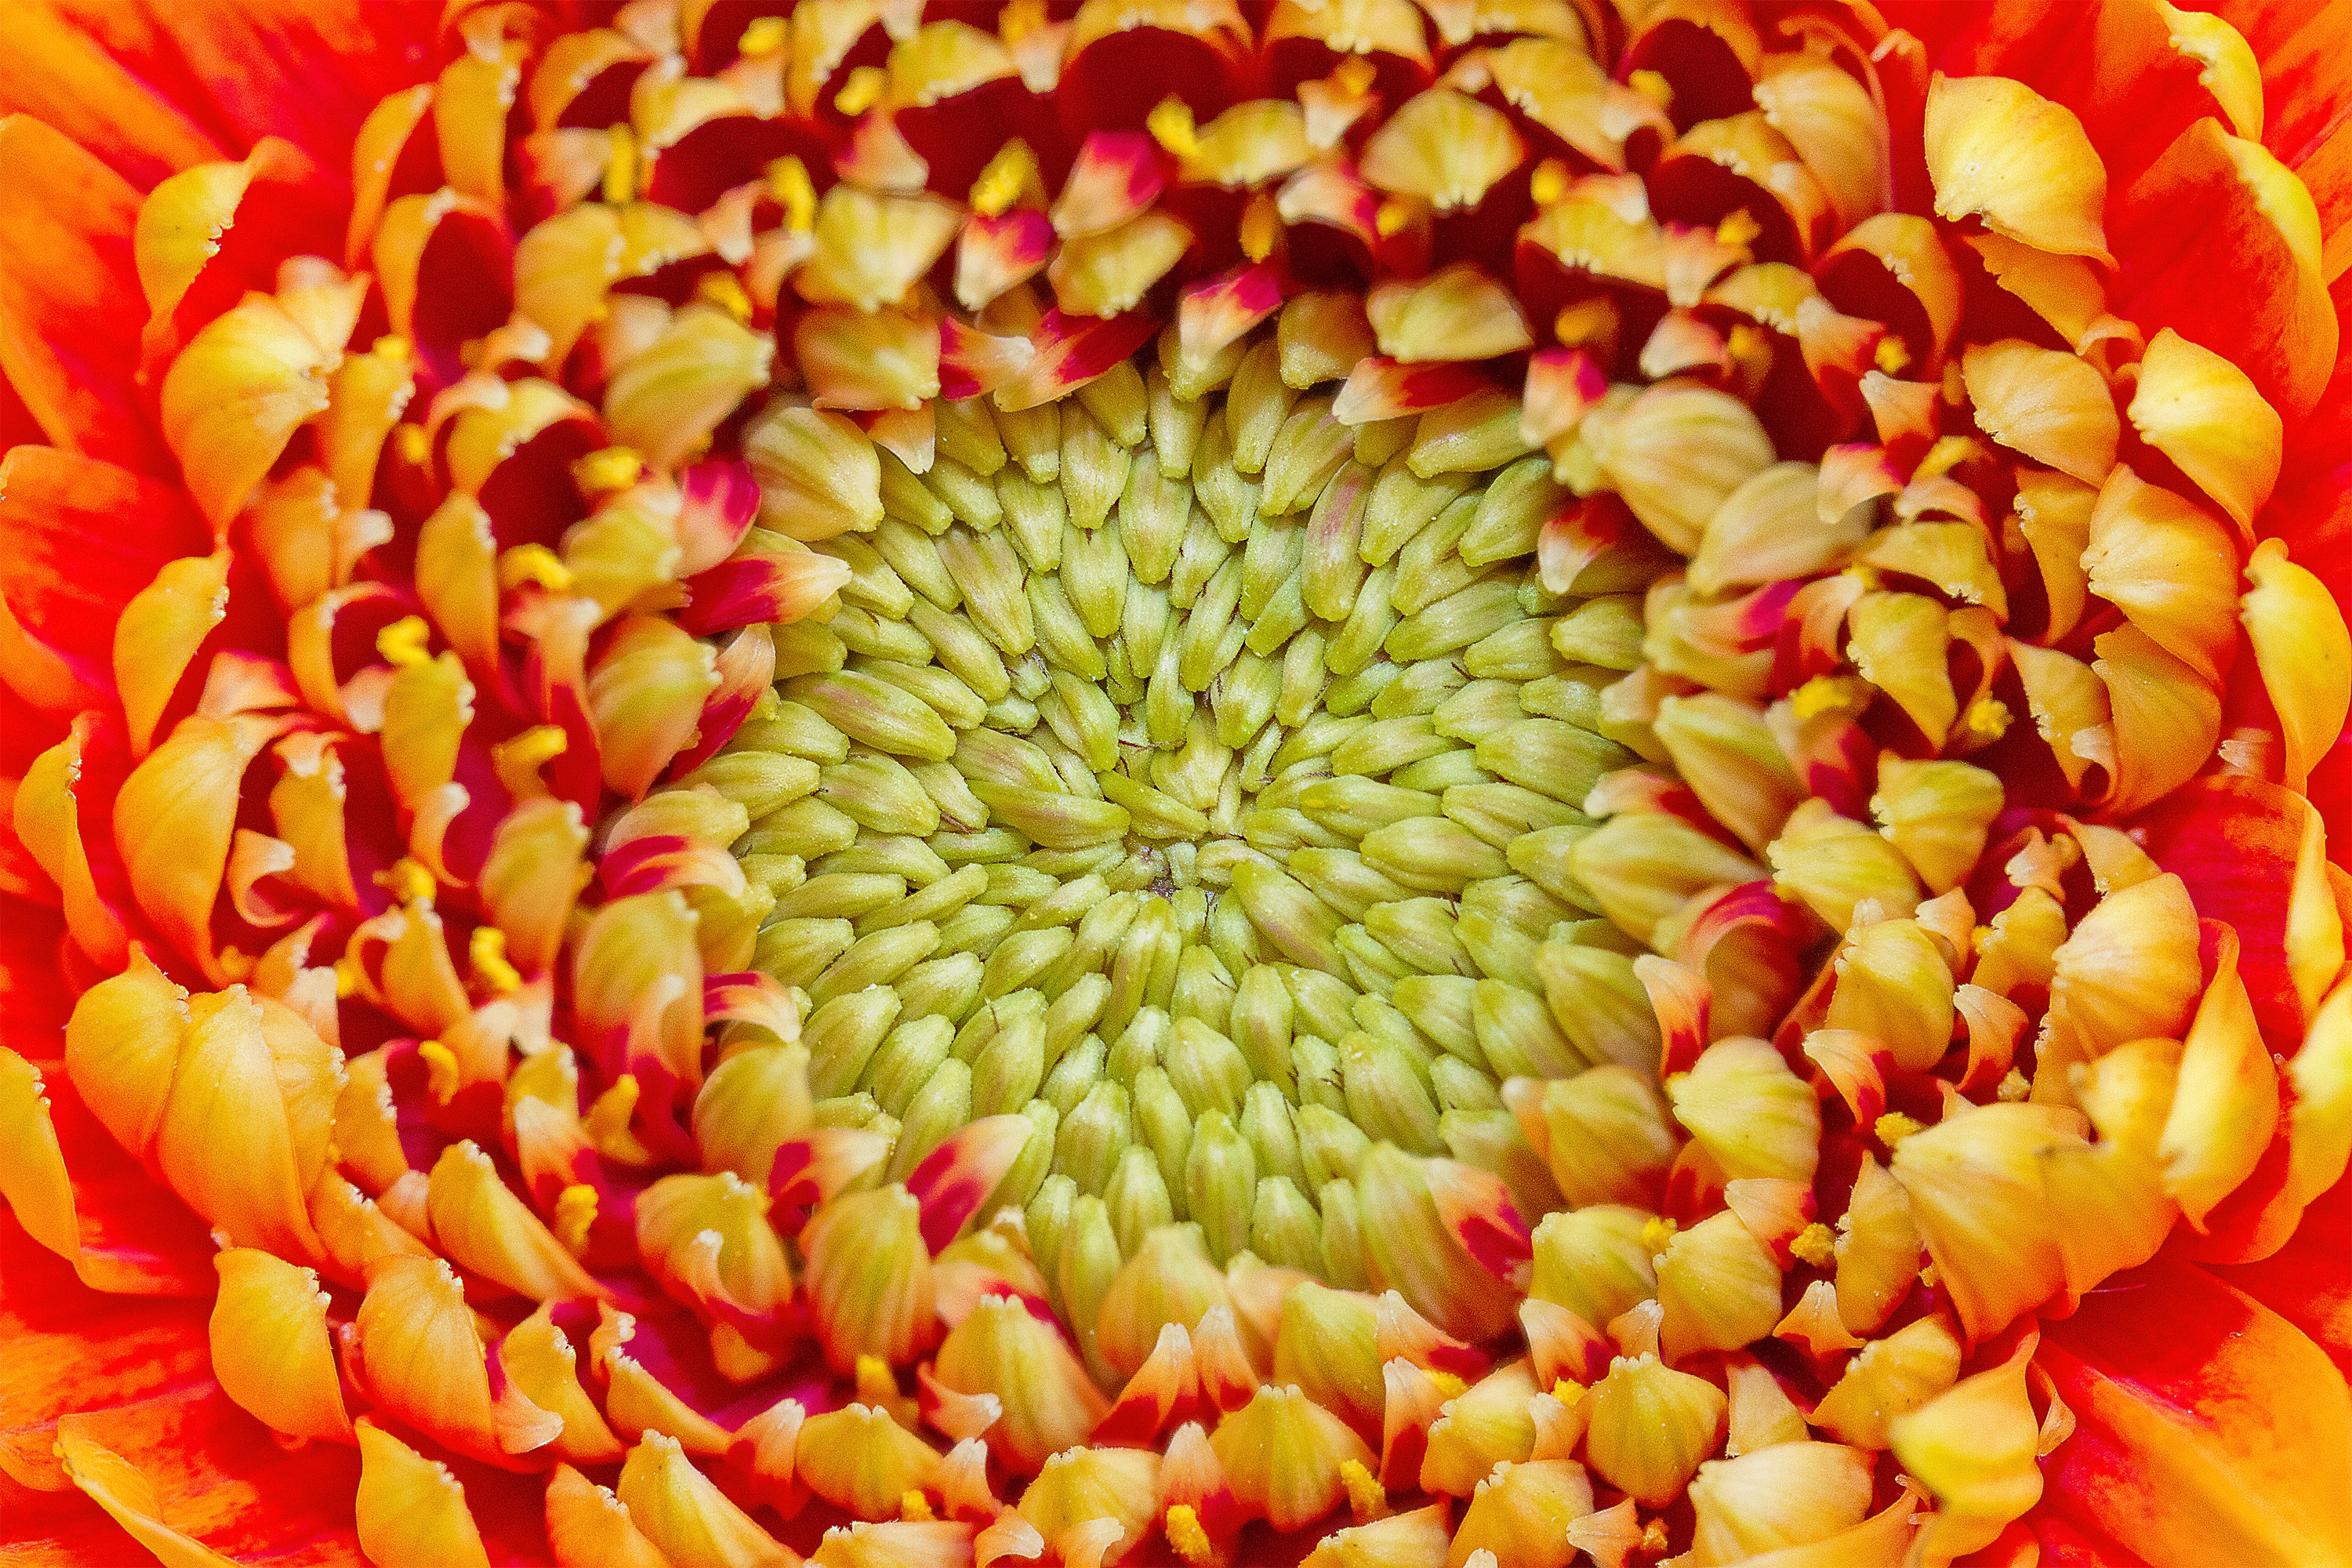
nature, blossom, plant, flower, petal, bloom, orange, pollen, produce, macro, yellow, garden, close, flora, chrysanthemum, macro photography, flowering plant, daisy family, land plant, chrysanths